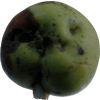
Label: Apple 12